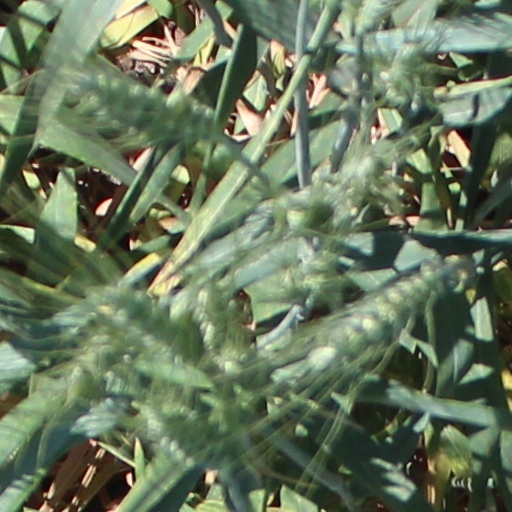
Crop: wheat